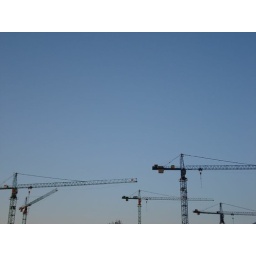
blue sky in berlin!